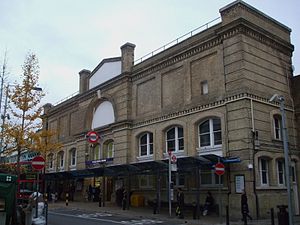
District line / Stationer / Åbne stationer
District line er en London Underground-bane, der krydser Storlondon fra øst til vest. Fra Upminster, den østlige endestation, forløber banen gennem det centrale London til Earl's Court, før den deler sig i tre vestlige afgreninger, til Ealing Broadway, Wimbledon og Richmond. Der er en kort gren, der går fra Earl's Court til Kensington. En gren forløber også fra Earl's Court mod nord til Edgware Road via Paddington. Banen er farvet grøn på netværkskortet, og den betjener 60 stationer på 64 km, og med broer over Themsen på Wimbledon- og Richmond-grenene, er det den eneste London Underground-bane, der krydser floden på denne måde. Sporet og stationer mellem Barking og Aldgate East deles med Hammersmith & City line, og mellem Tower Hill og Gloucester Road, samt Edgware Road-grenen deles med Circle line. Nogle af stationerne deles med Piccadilly line. Modsat Londons dybtliggende tube-baner er jernbanetunnellerne beliggende lige under overfladen og er af en størrelse svarende til de britiske fjernbaner.